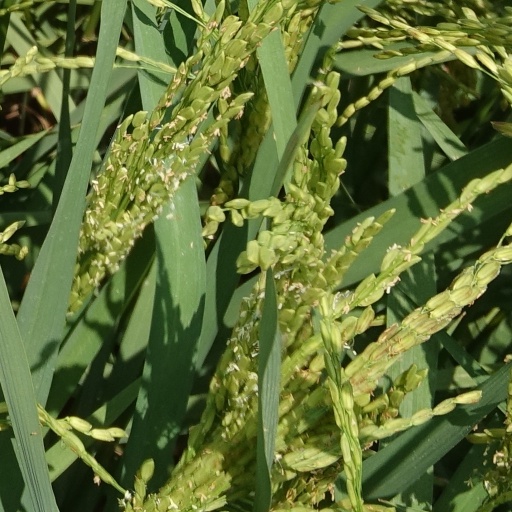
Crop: rice